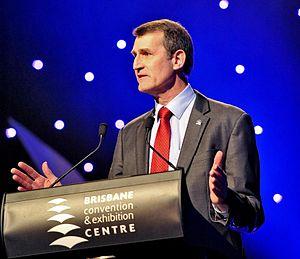
Graham Quirk est un homme politique australien, maire de la ville de Brisbane.